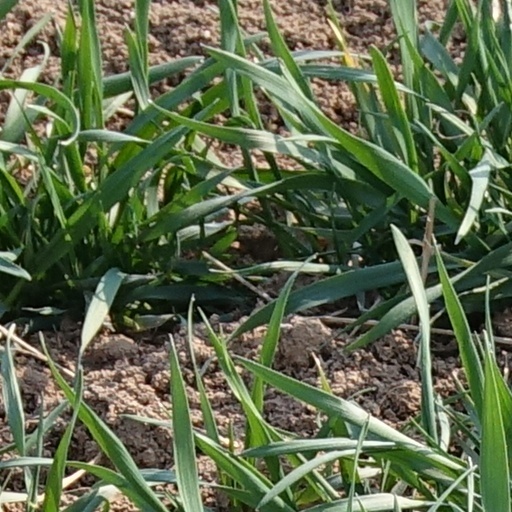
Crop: wheat